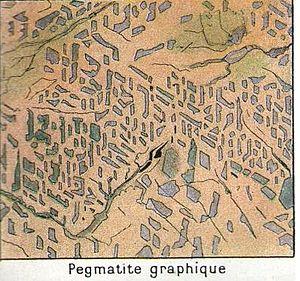
Roche - pegmatite graphique
La pegmatite est une roche magmatique à grands cristaux de taille supérieure à 20 mm, et pouvant atteindre plusieurs mètres.